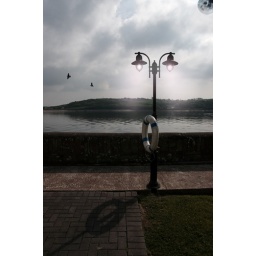
a street lamp and buoy on a pier in youghal co cork ireland showing the concept of safety day and night